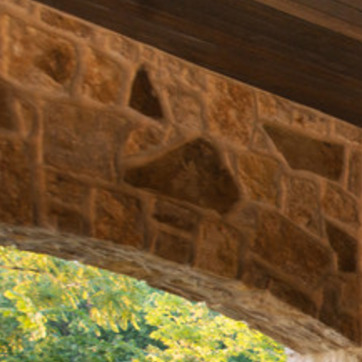
Material: stone